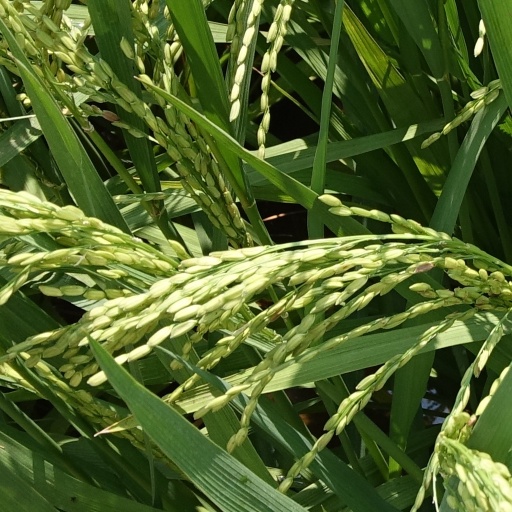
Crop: rice